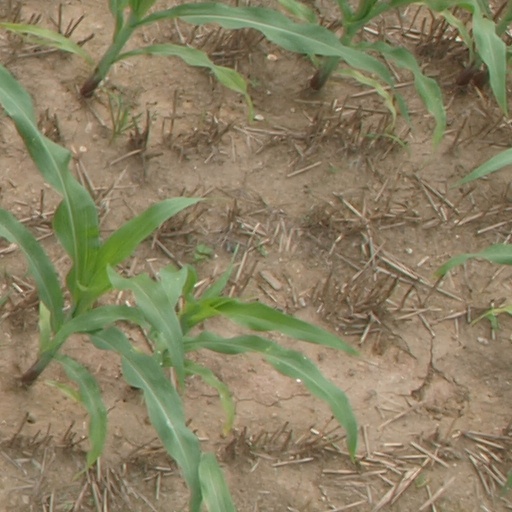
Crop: maize; corn